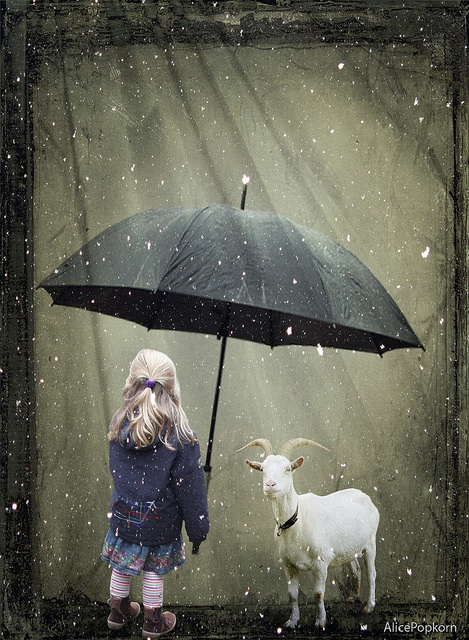
A girl standing with an umbrella next to a goat.
A little girl and a goat are standing under a black umbrella.
A little girl and goat standing in the rain while the girl holds an umbrella
A small girl is holding an umbrella beside a small goat.
A girl holding an umbrella next to a goat.